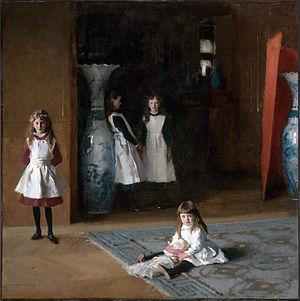
Les Ménines, également connu sous l'appellation La Famille de Philippe IV, est le portrait le plus célèbre de Diego Velázquez, peint en 1656. Le tableau est présenté au musée du Prado de Madrid. La composition complexe et énigmatique de la toile interroge le lien entre réalité et illusion et crée une relation incertaine entre celui qui regarde la toile et les personnages qui y sont dépeints. Cette complexité a été la source de nombreuses analyses qui font de cette toile l'une des plus commentées de l'histoire de la peinture occidentale.